Abdel Rahman Swar al-Dahab

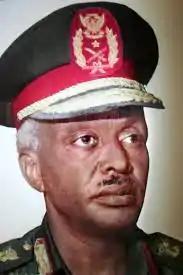
Suwar al-Dahab in the 1980s

Abdel Rahman Suwar al-Dahab (otherwise known as Suwar al-Dahab or al-Dahab; 1 January 1934 – 18 October 2018) was a Sudanese military officer who served as the Head of State of Sudan from 6 April 1985, to 6 May 1986.